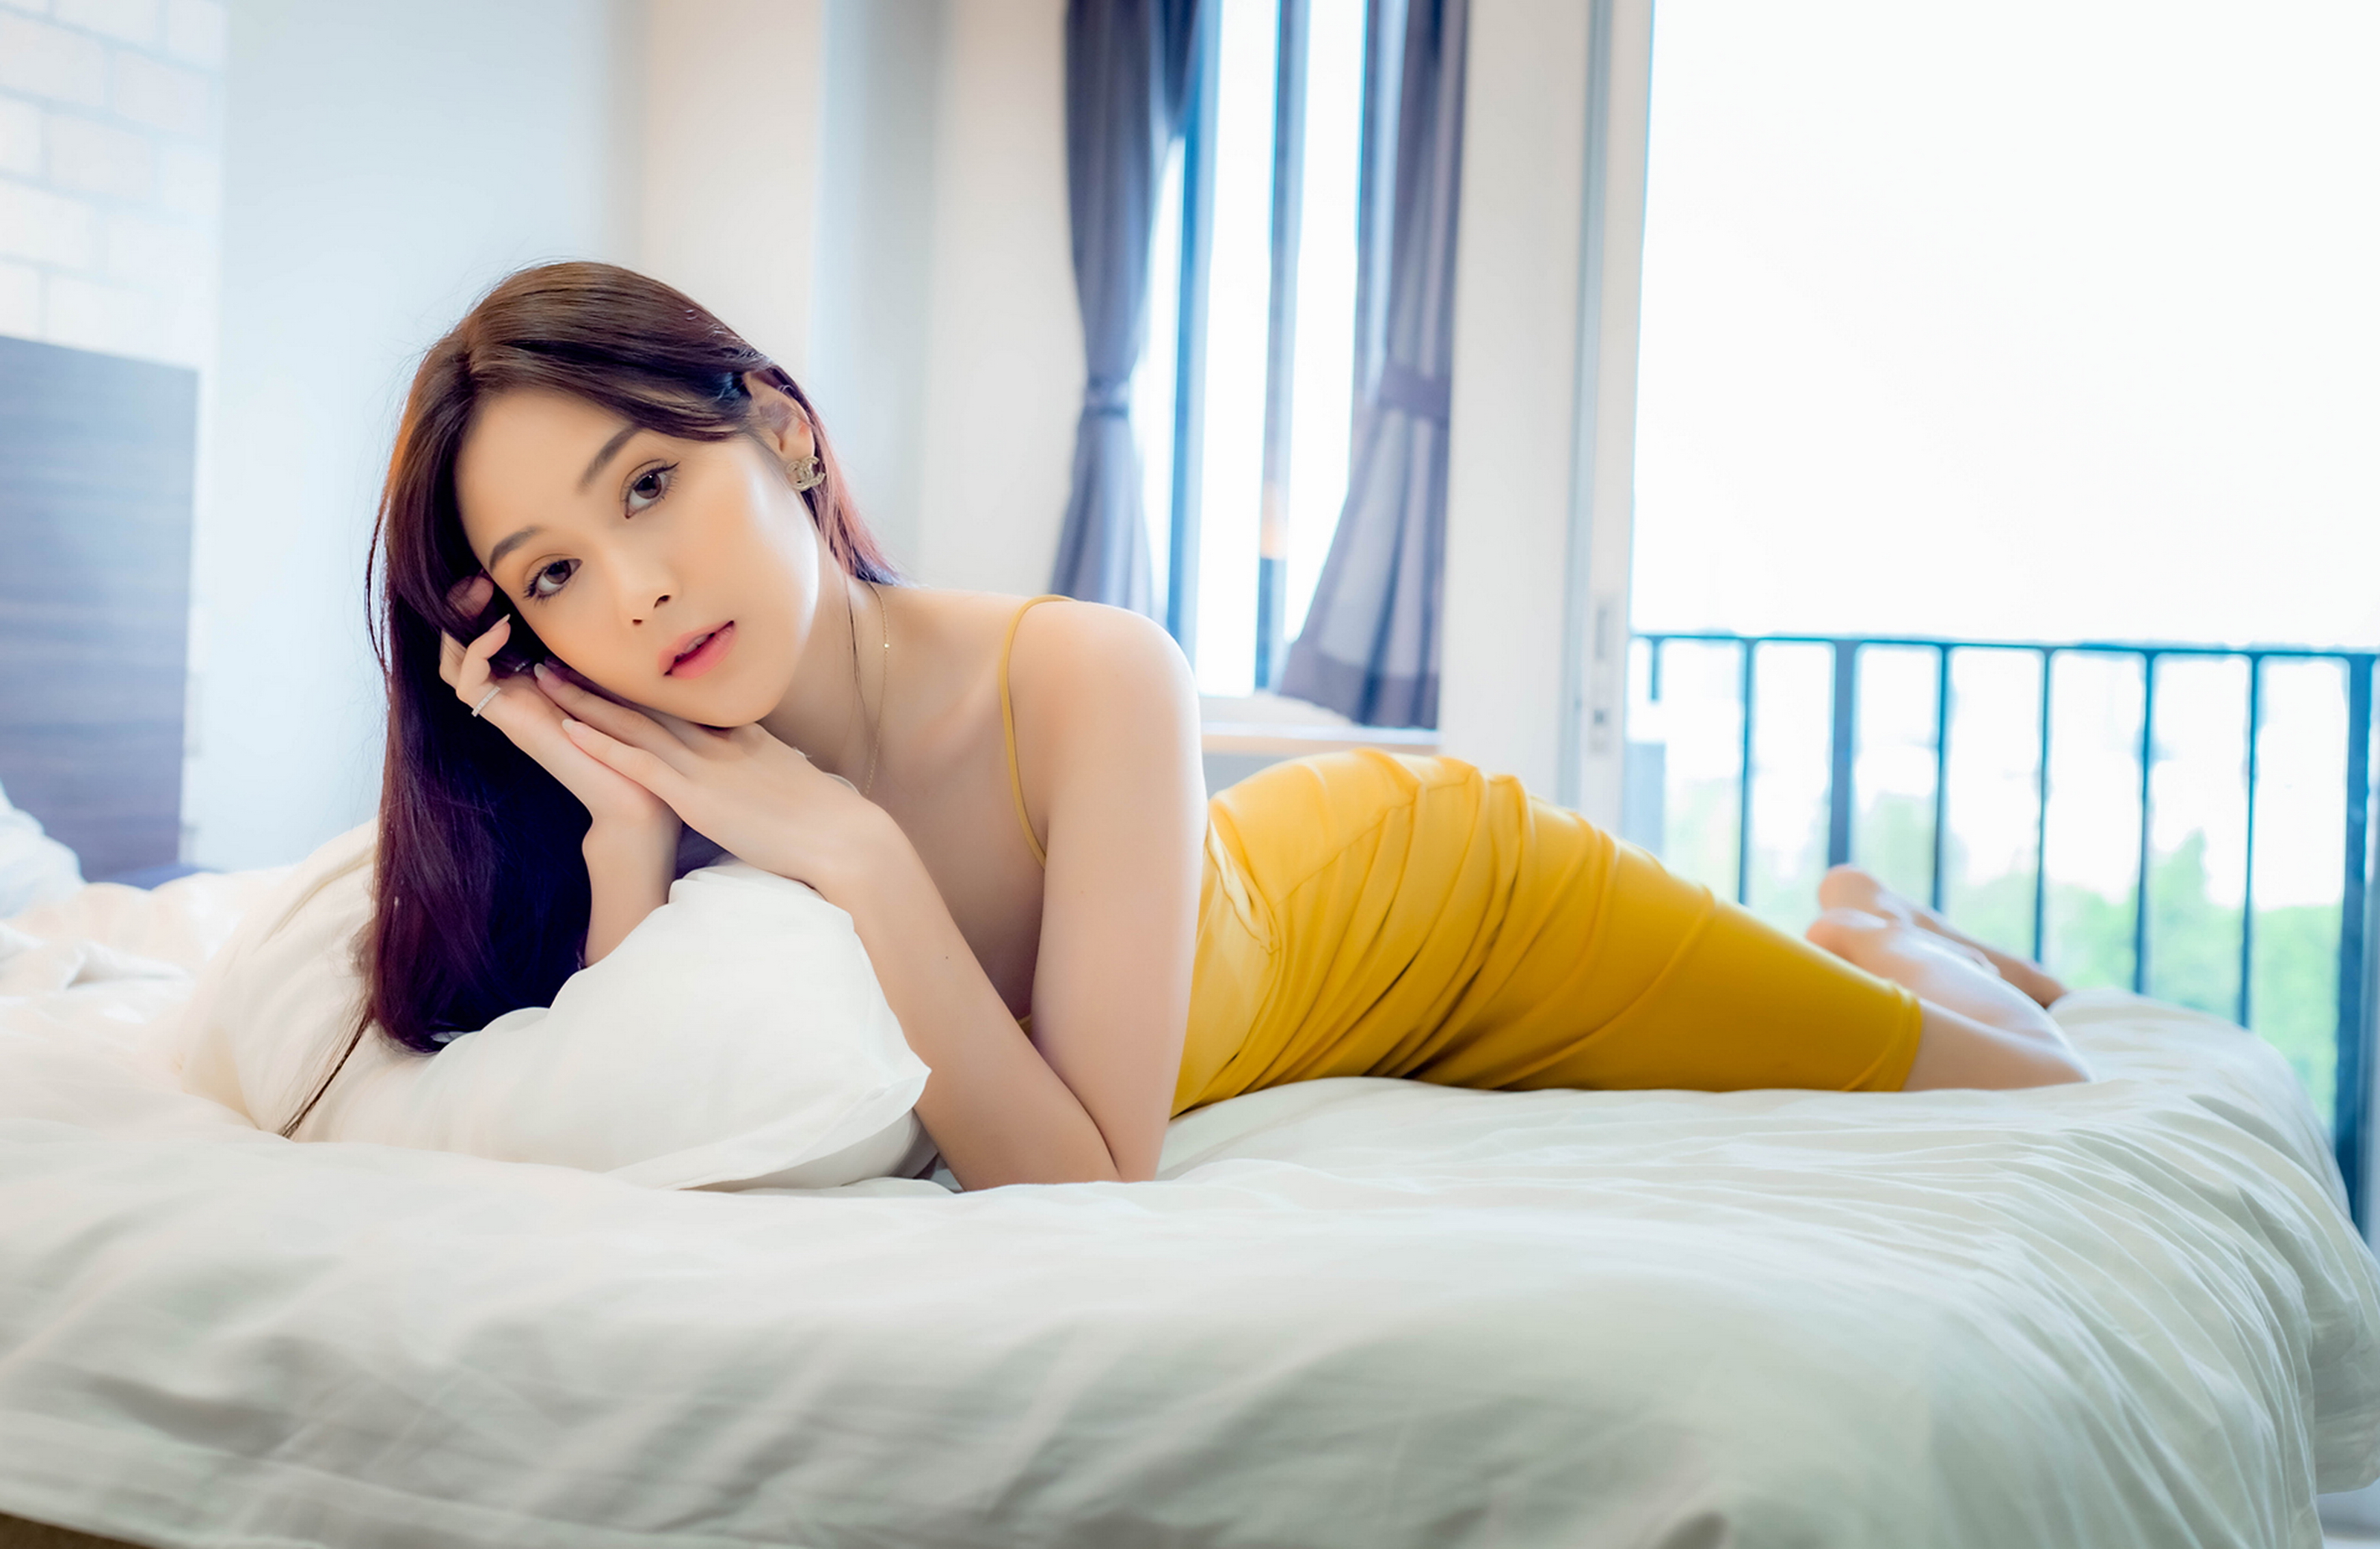
asian, girl, woman, wallpaper, sexy, models, photography, emotions, people, clothing, beauty, sweetness, portrait, skin, bed, leg, model, gravure idol, furniture, sitting, lip, pillow, human leg, room, japanese idol, neck, long hair, textile, bed sheet, photo shoot, bedding, brown hair, bedroom, black hair, mattress, stomach, thigh, flesh